The Big Green

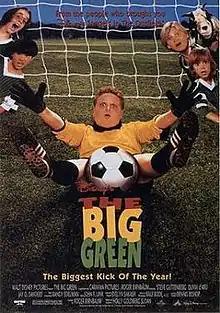
Theatrical release poster

The Big Green is a 1995 family sports comedy film by Walt Disney Pictures written and directed by Holly Goldberg Sloan. The film stars Olivia d'Abo, Steve Guttenberg and Jay O. Sanders. The film is about the antics of a soccer team consisting of a misfit group of small town Texas kids who are coached by a teacher from England.